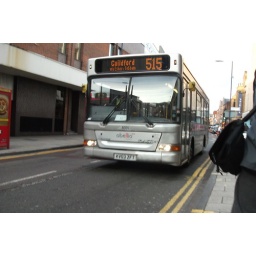
Abellio Surrey 8091 in silver livery on route 515 towards Guildford is seen in Eden street Kingston. 22/10/10.